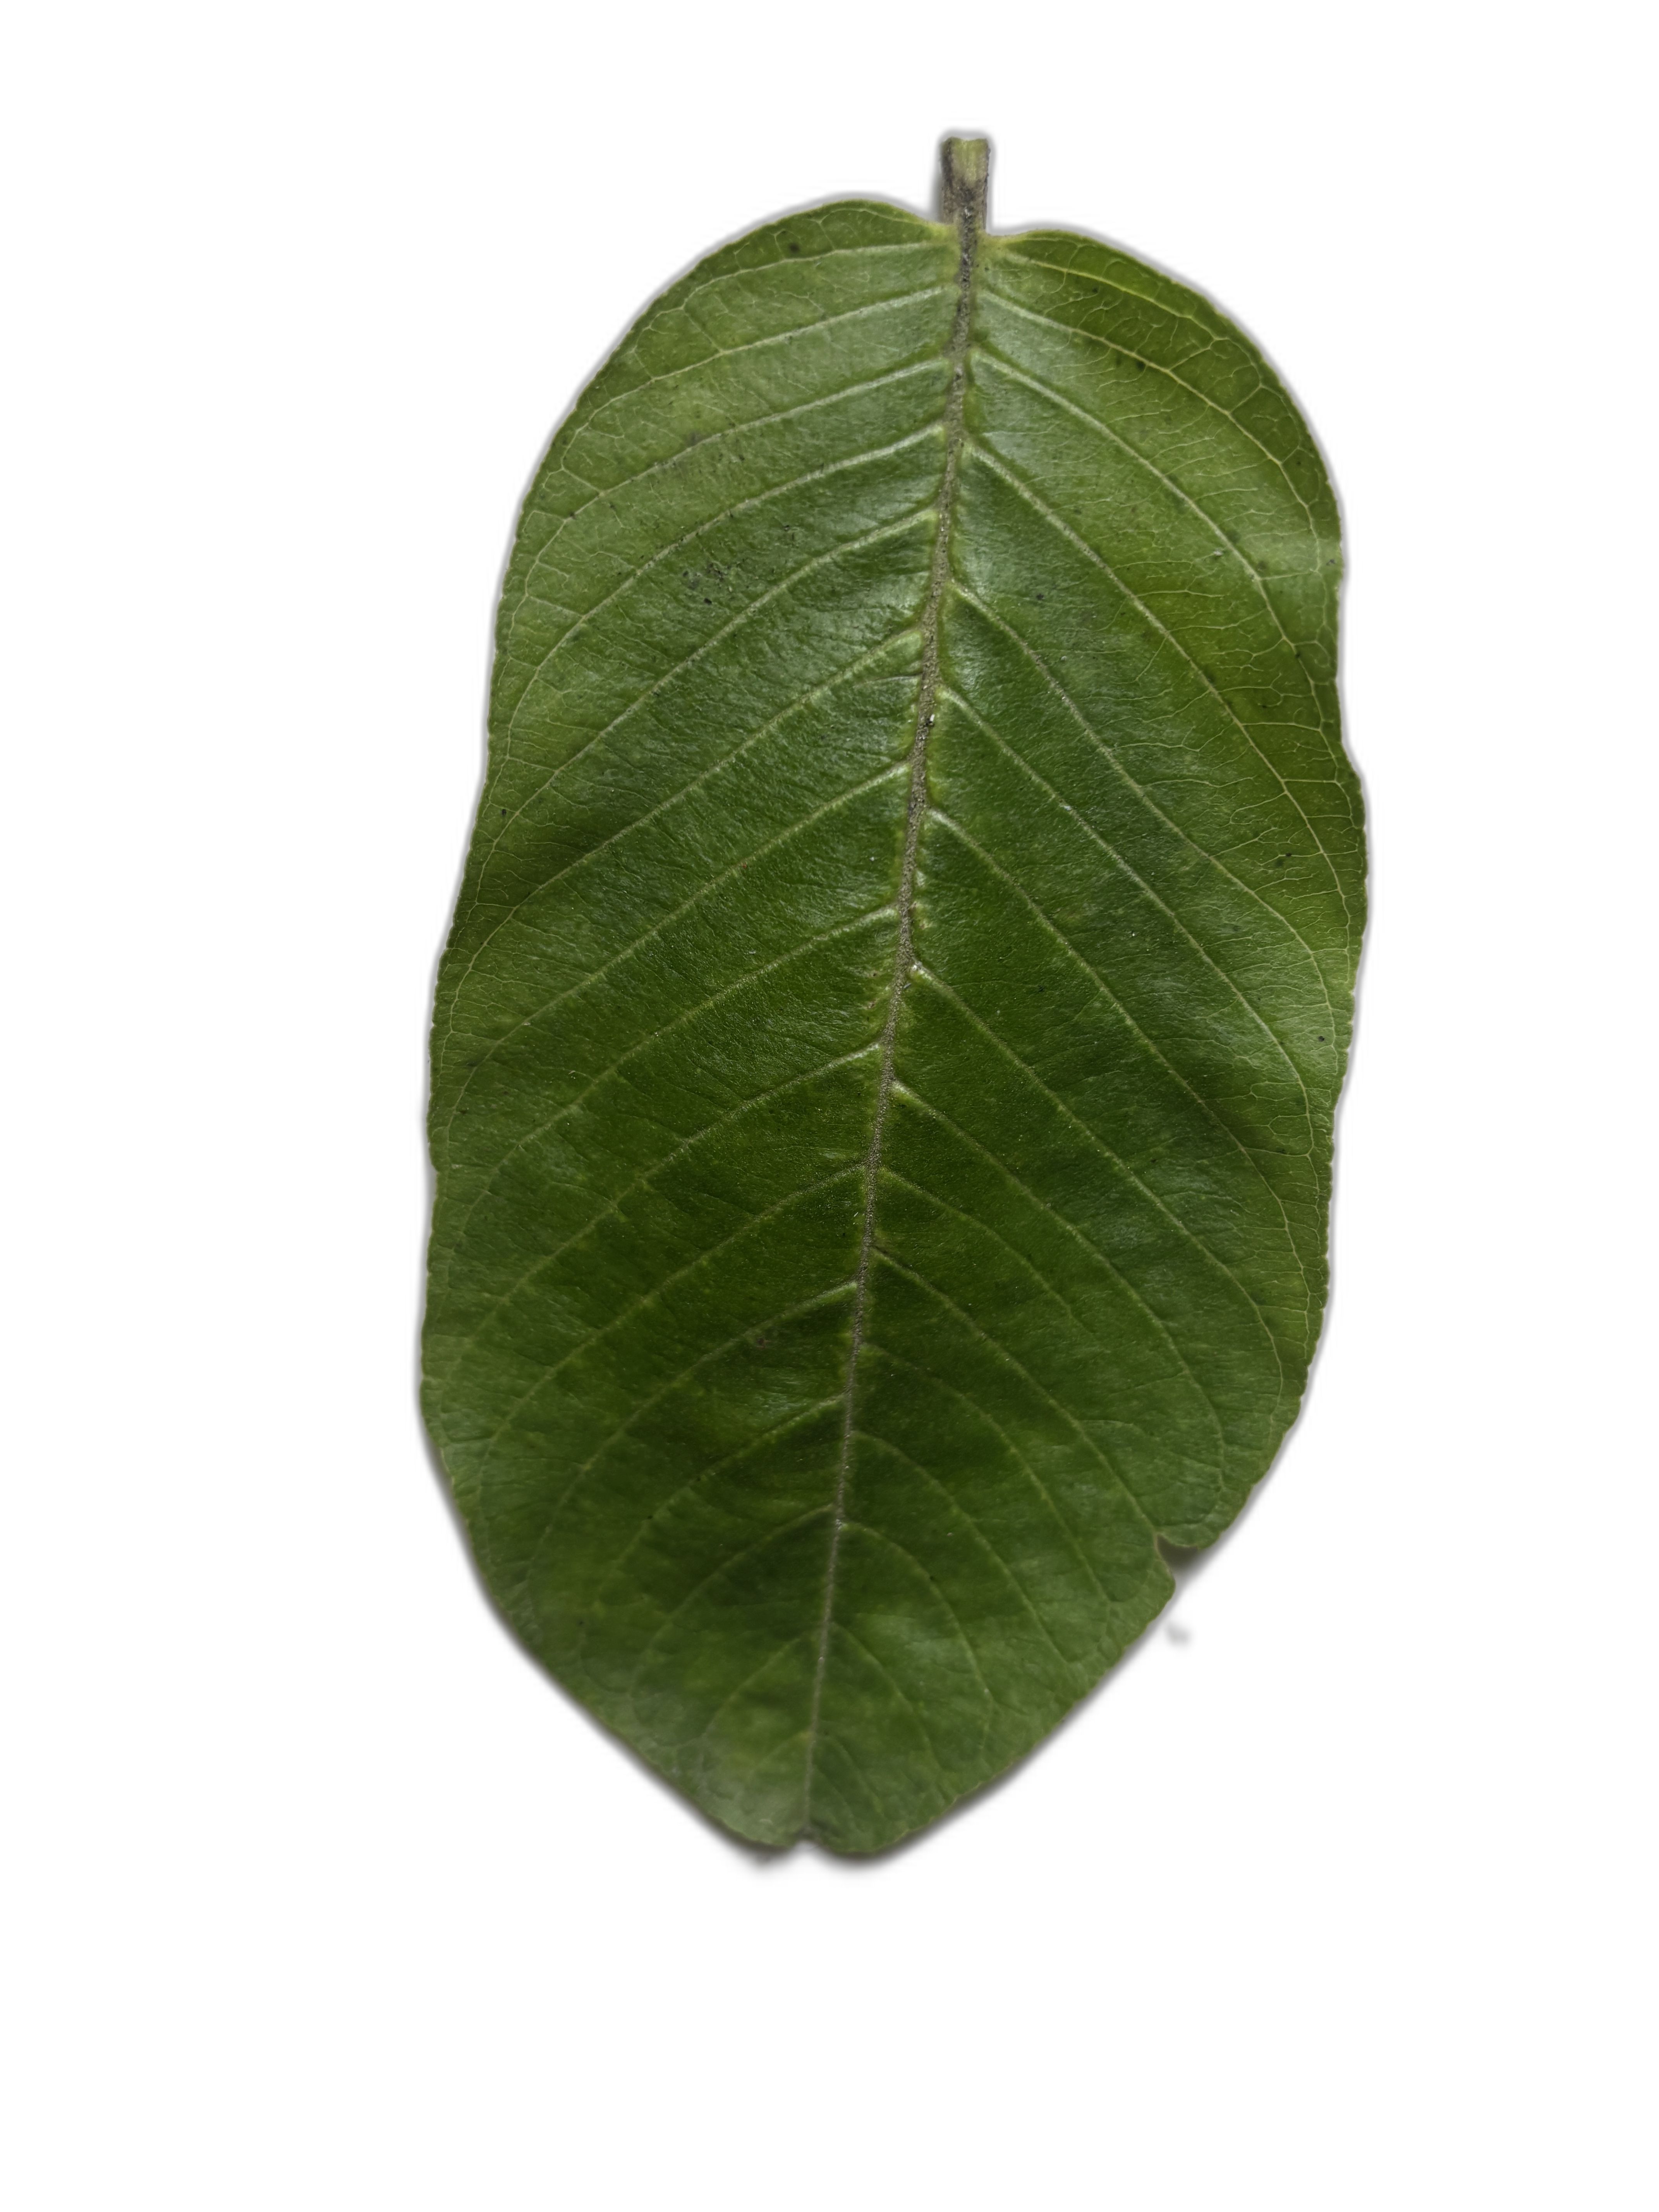
Plant part: leaf
Disease: Healthy